Arena Lviv

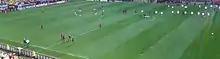
Warm up before the Euro 2012 game Denmark-Portugal

The stadium was one of the venues for the UEFA Euro 2012. Three group B matches were played there (with the other matches in that group played at Metalist Stadium, Kharkiv).